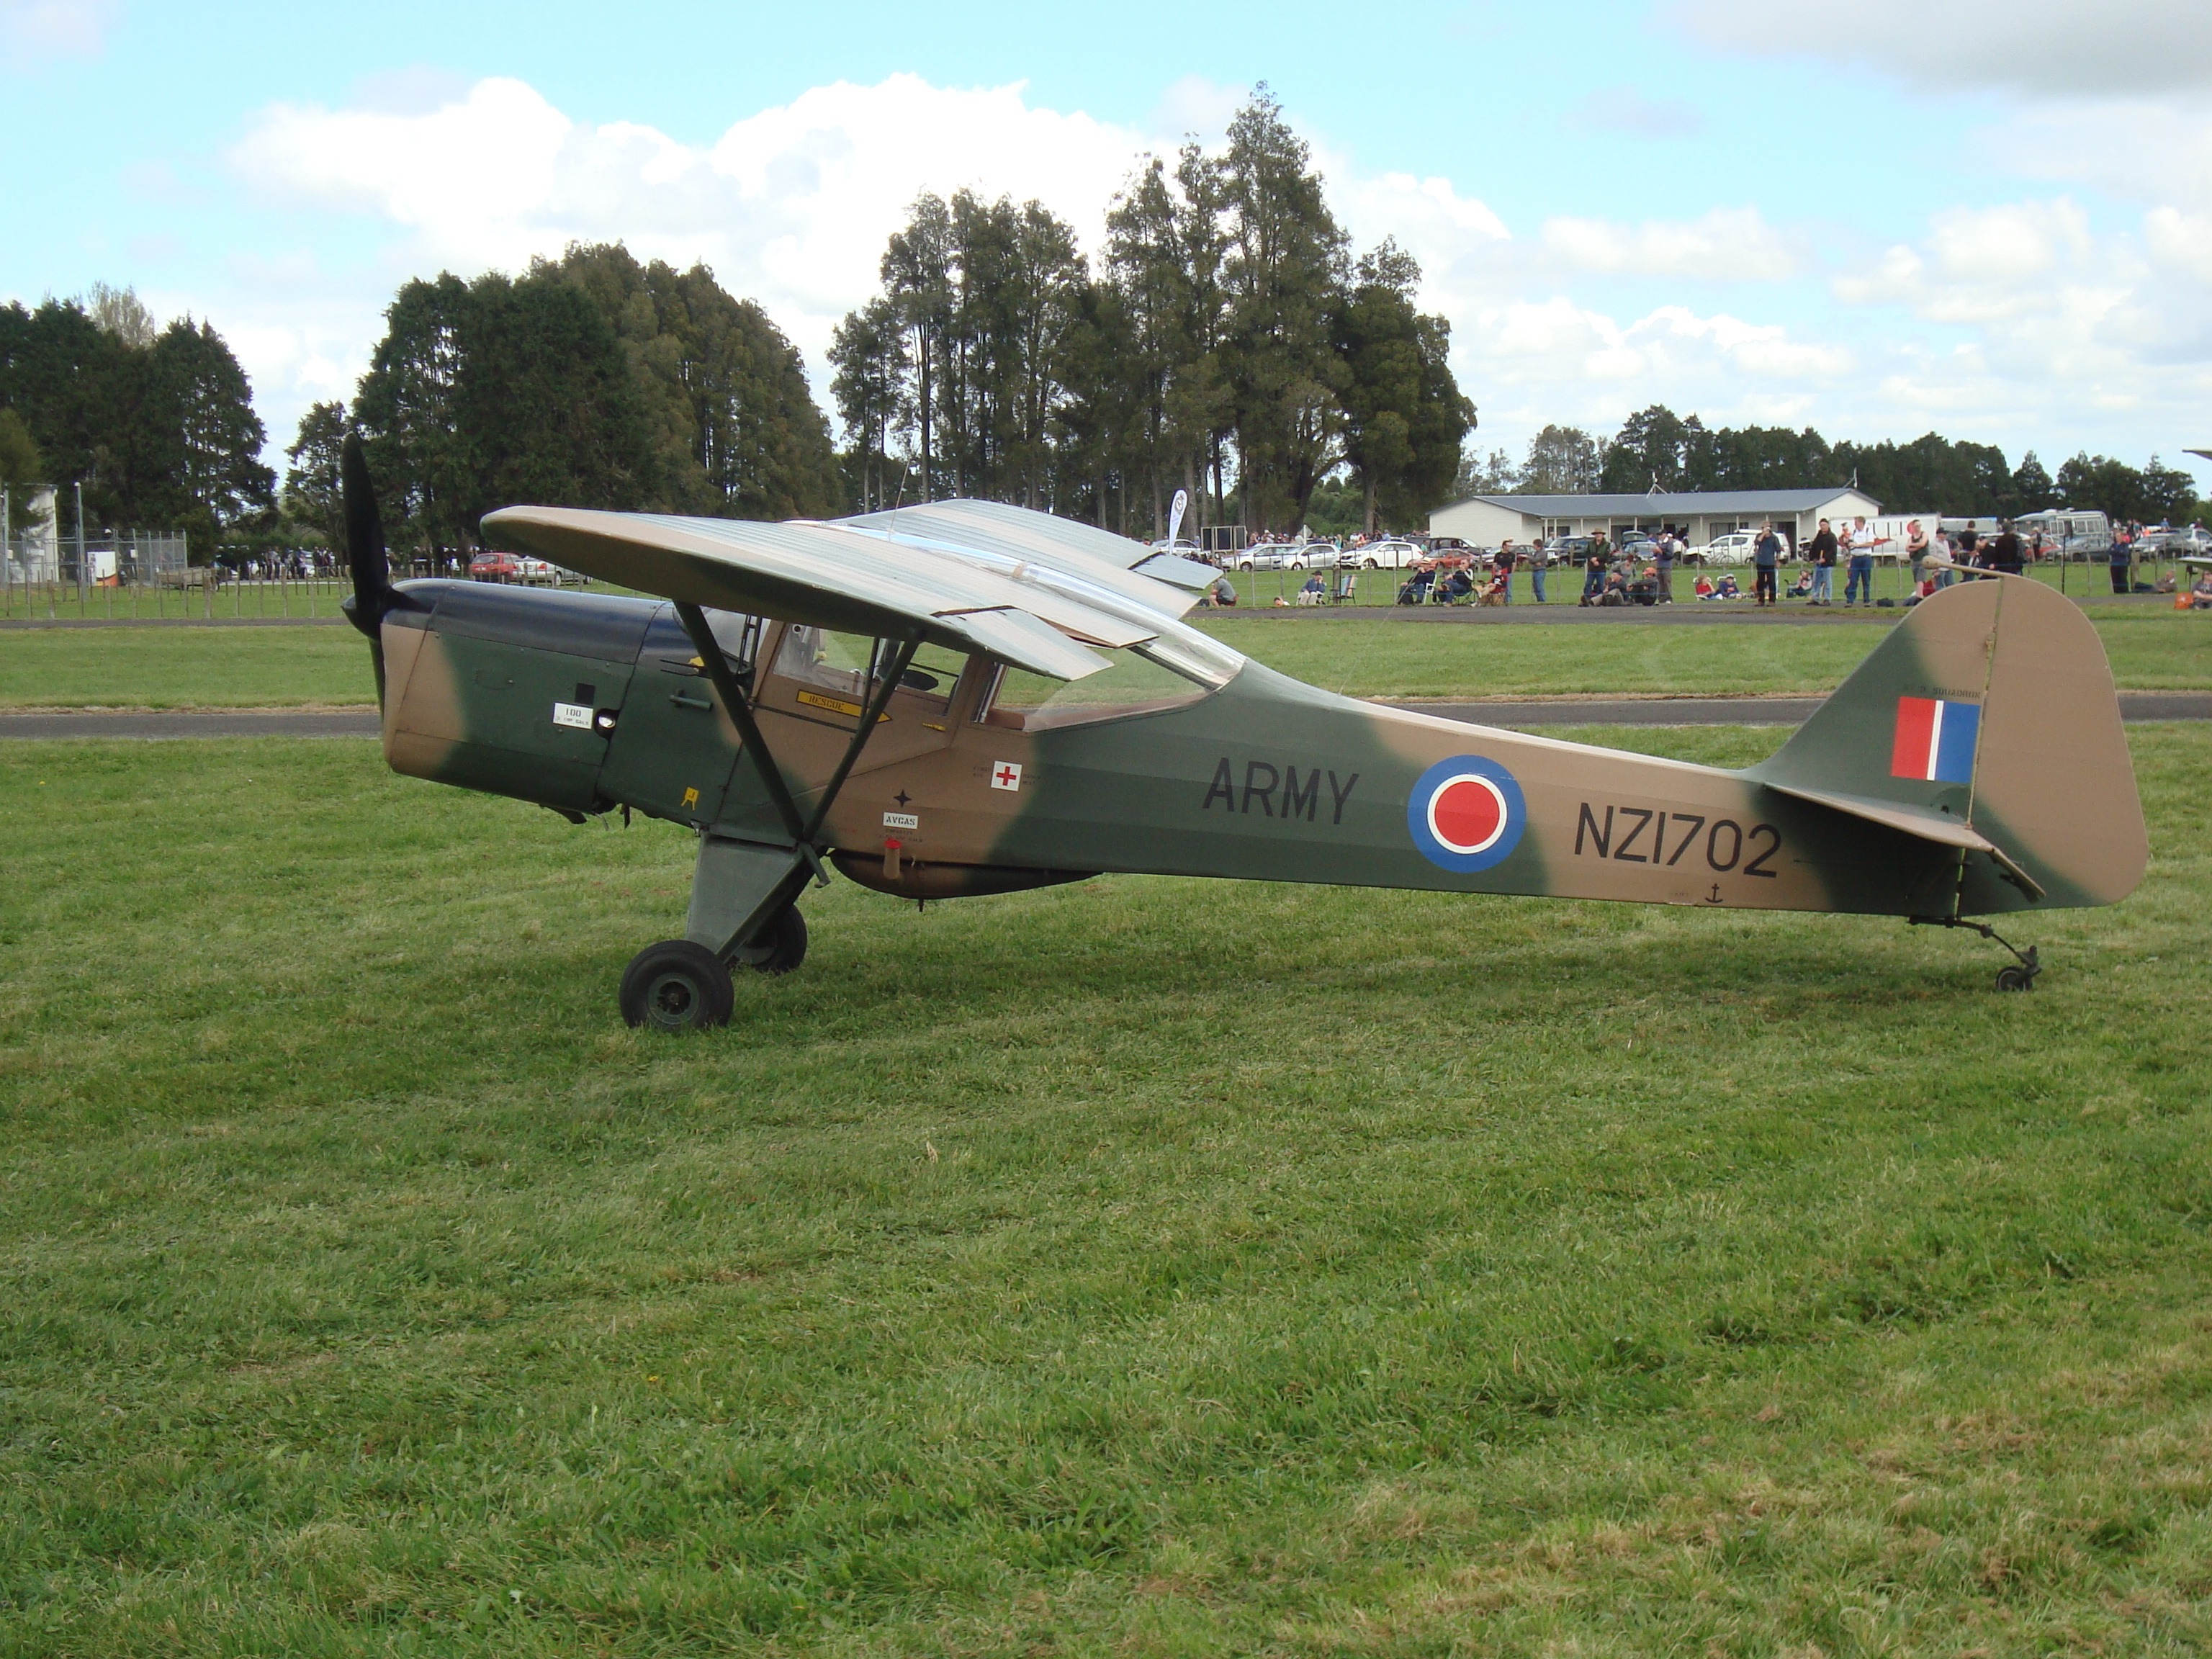
wing, travel, airplane, plane, aircraft, transportation, transport, vehicle, aviation, flight, glider, aeroplane, cessna, light aircraft, air force, fighter aircraft, model aircraft, military aircraft, monoplane, airplan, atmosphere of earth, aircraft engine, propeller driven aircraft, ultralight aviation, spotter plane